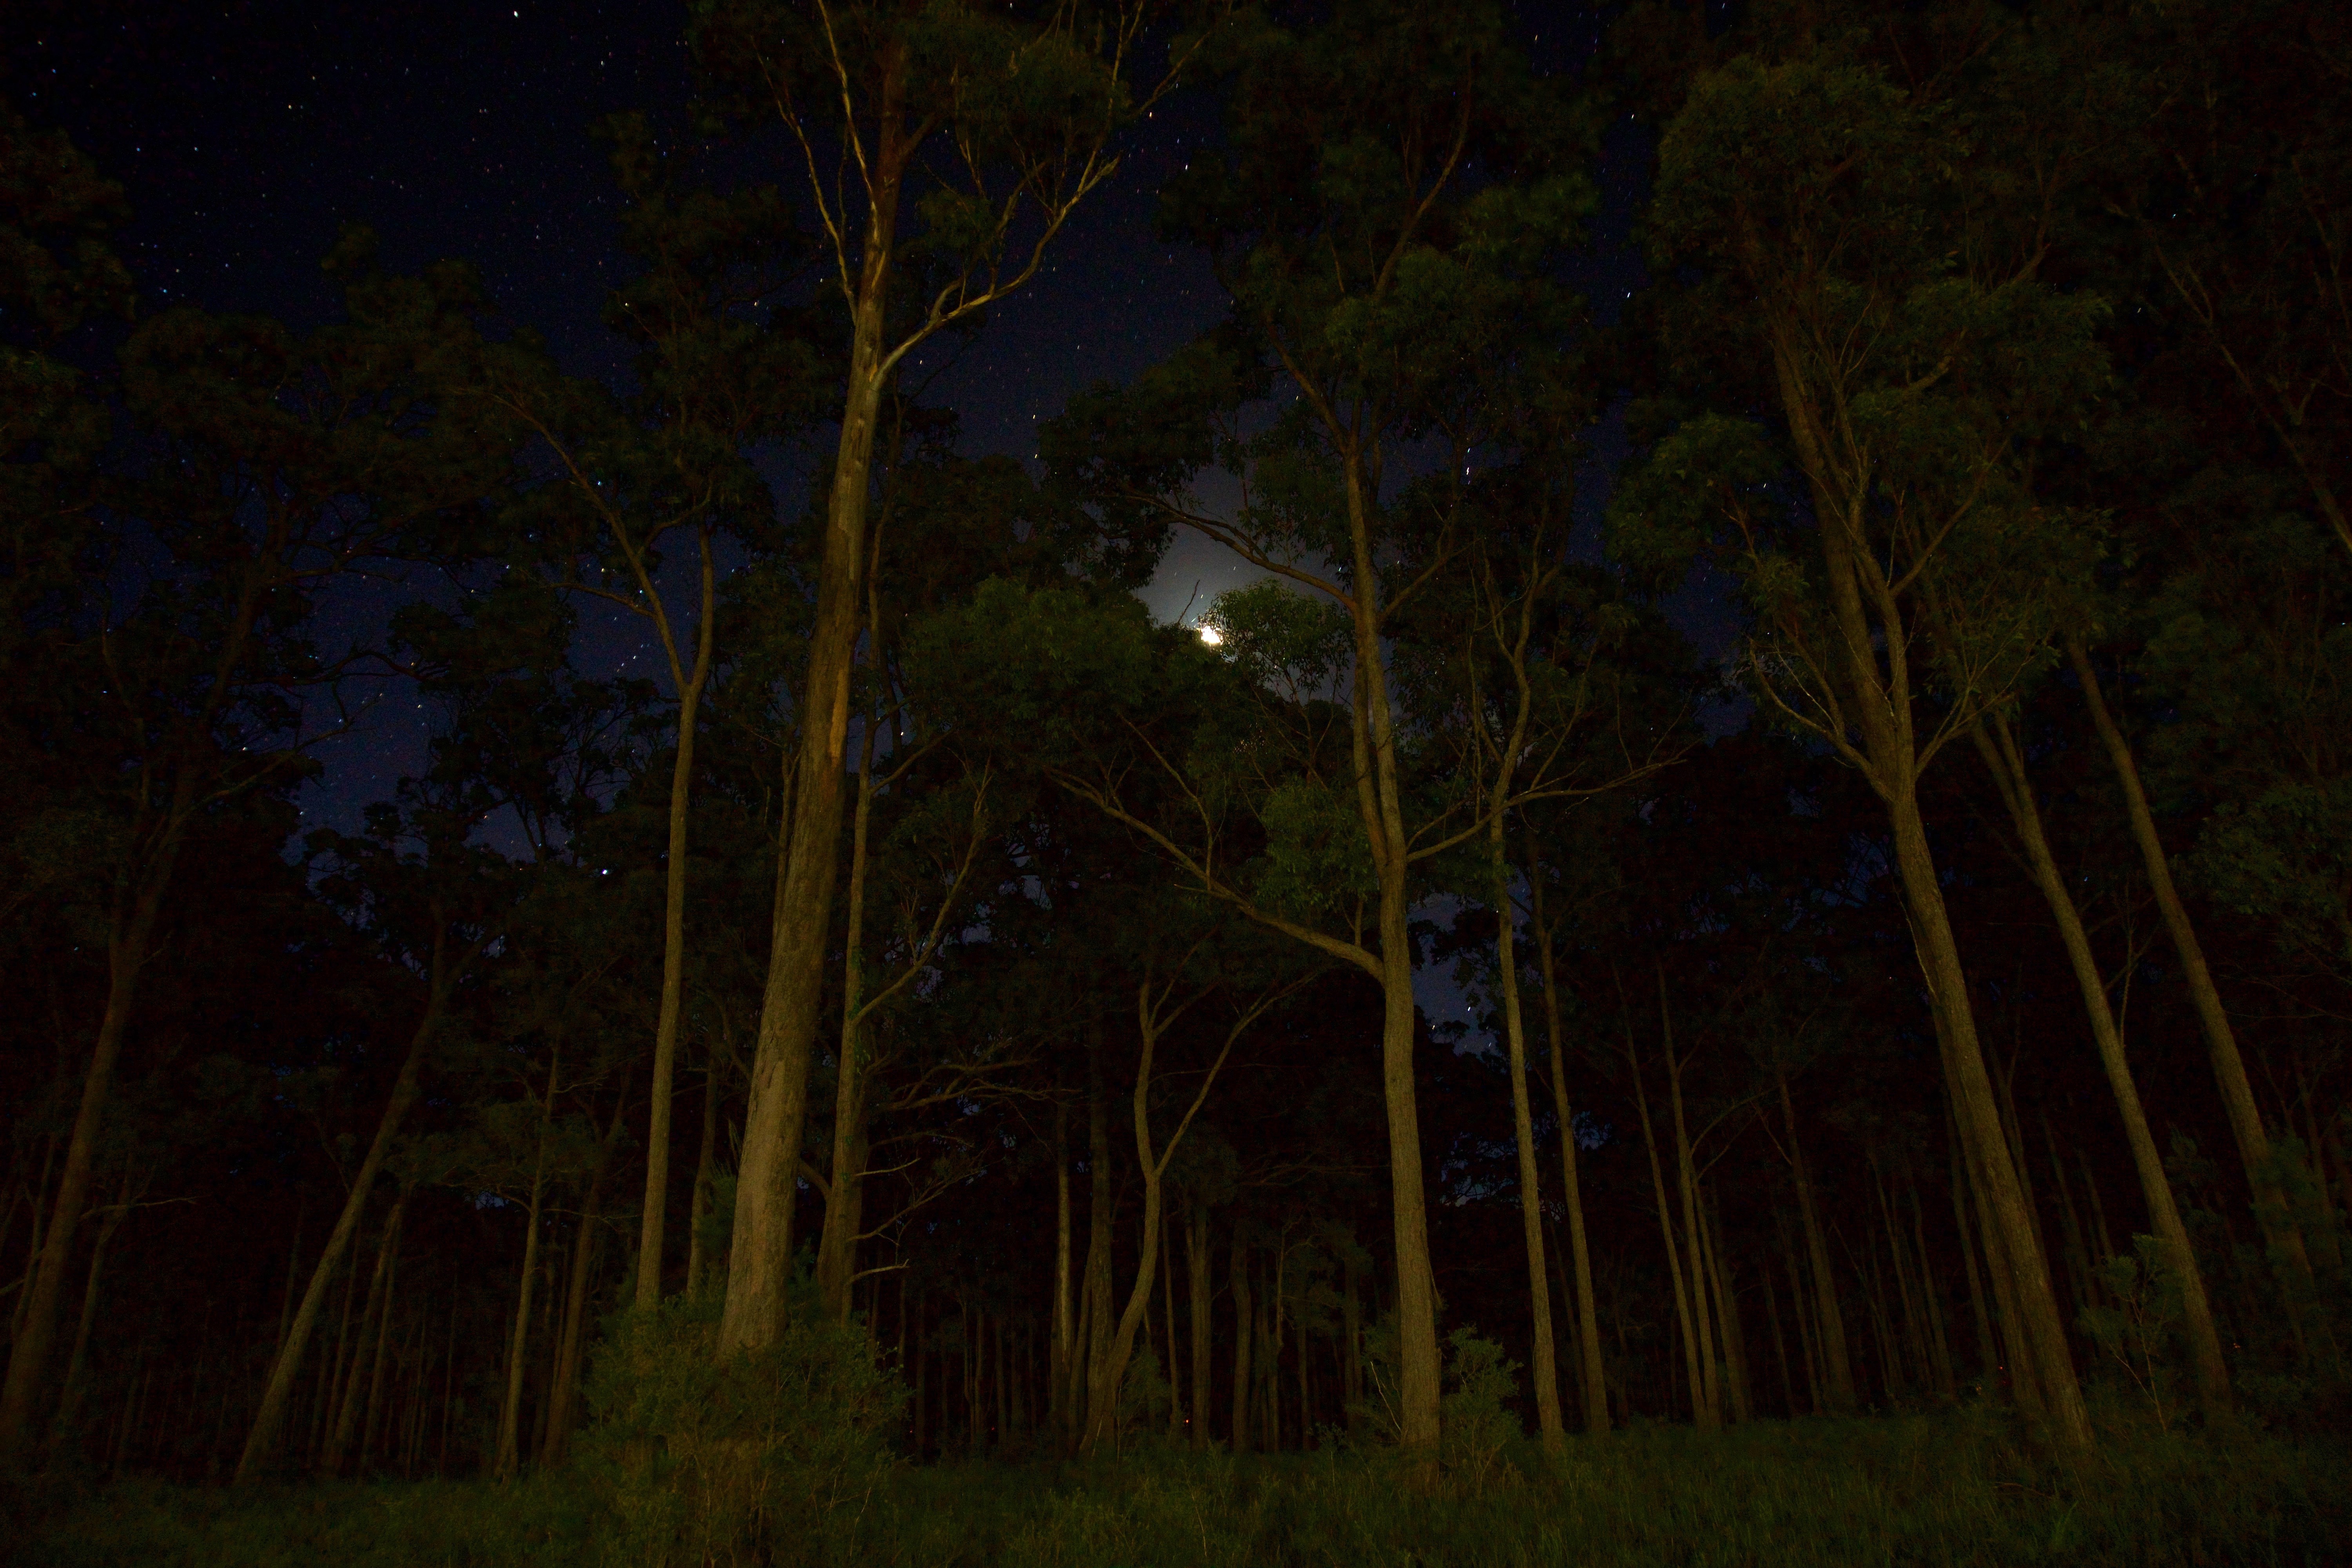
nature, black, tree, darkness, night, sky, green, natural environment, light, forest, woodland, vegetation, atmospheric phenomenon, branch, atmosphere, biome, lighting, leaf, woody plant, midnight, plant, landscape, temperate coniferous forest, old growth forest, jungle, evening, tropical and subtropical coniferous forests, trunk, wildlife, space, plant stem